Saint Luke Drawing the Virgin

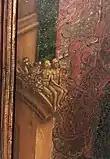
Carvings on the Virgin's throne

The painting is rich in both actual and implied iconography. Van der Weyden presents Mary as the "Maria Lactans" virgin type, a symbol of "Mother Church" especially popular at times of plague or famine, the implication being that she cares for all and no one will go hungry. This notion ties in with Luke's dual roles of physician (and thus healer) and artist. Van der Weyden had earlier portrayed Mary breast-feeding in his "Virgin and Child Enthroned", which depicts equally detailed carvings carrying significance, but is reduced in size and in its cast of characters, and omits the act of beholding.